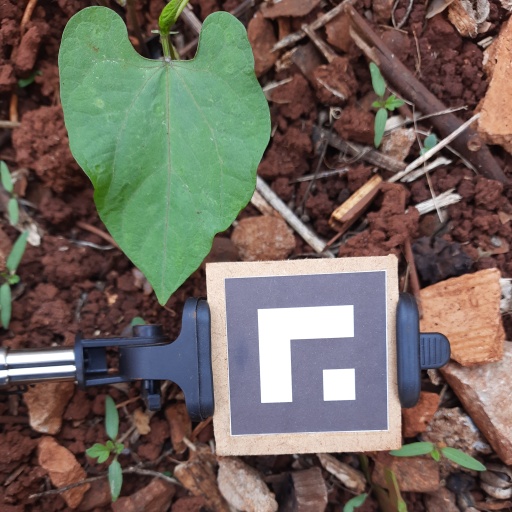
Observations: wavy surface, no eating holes, under shade